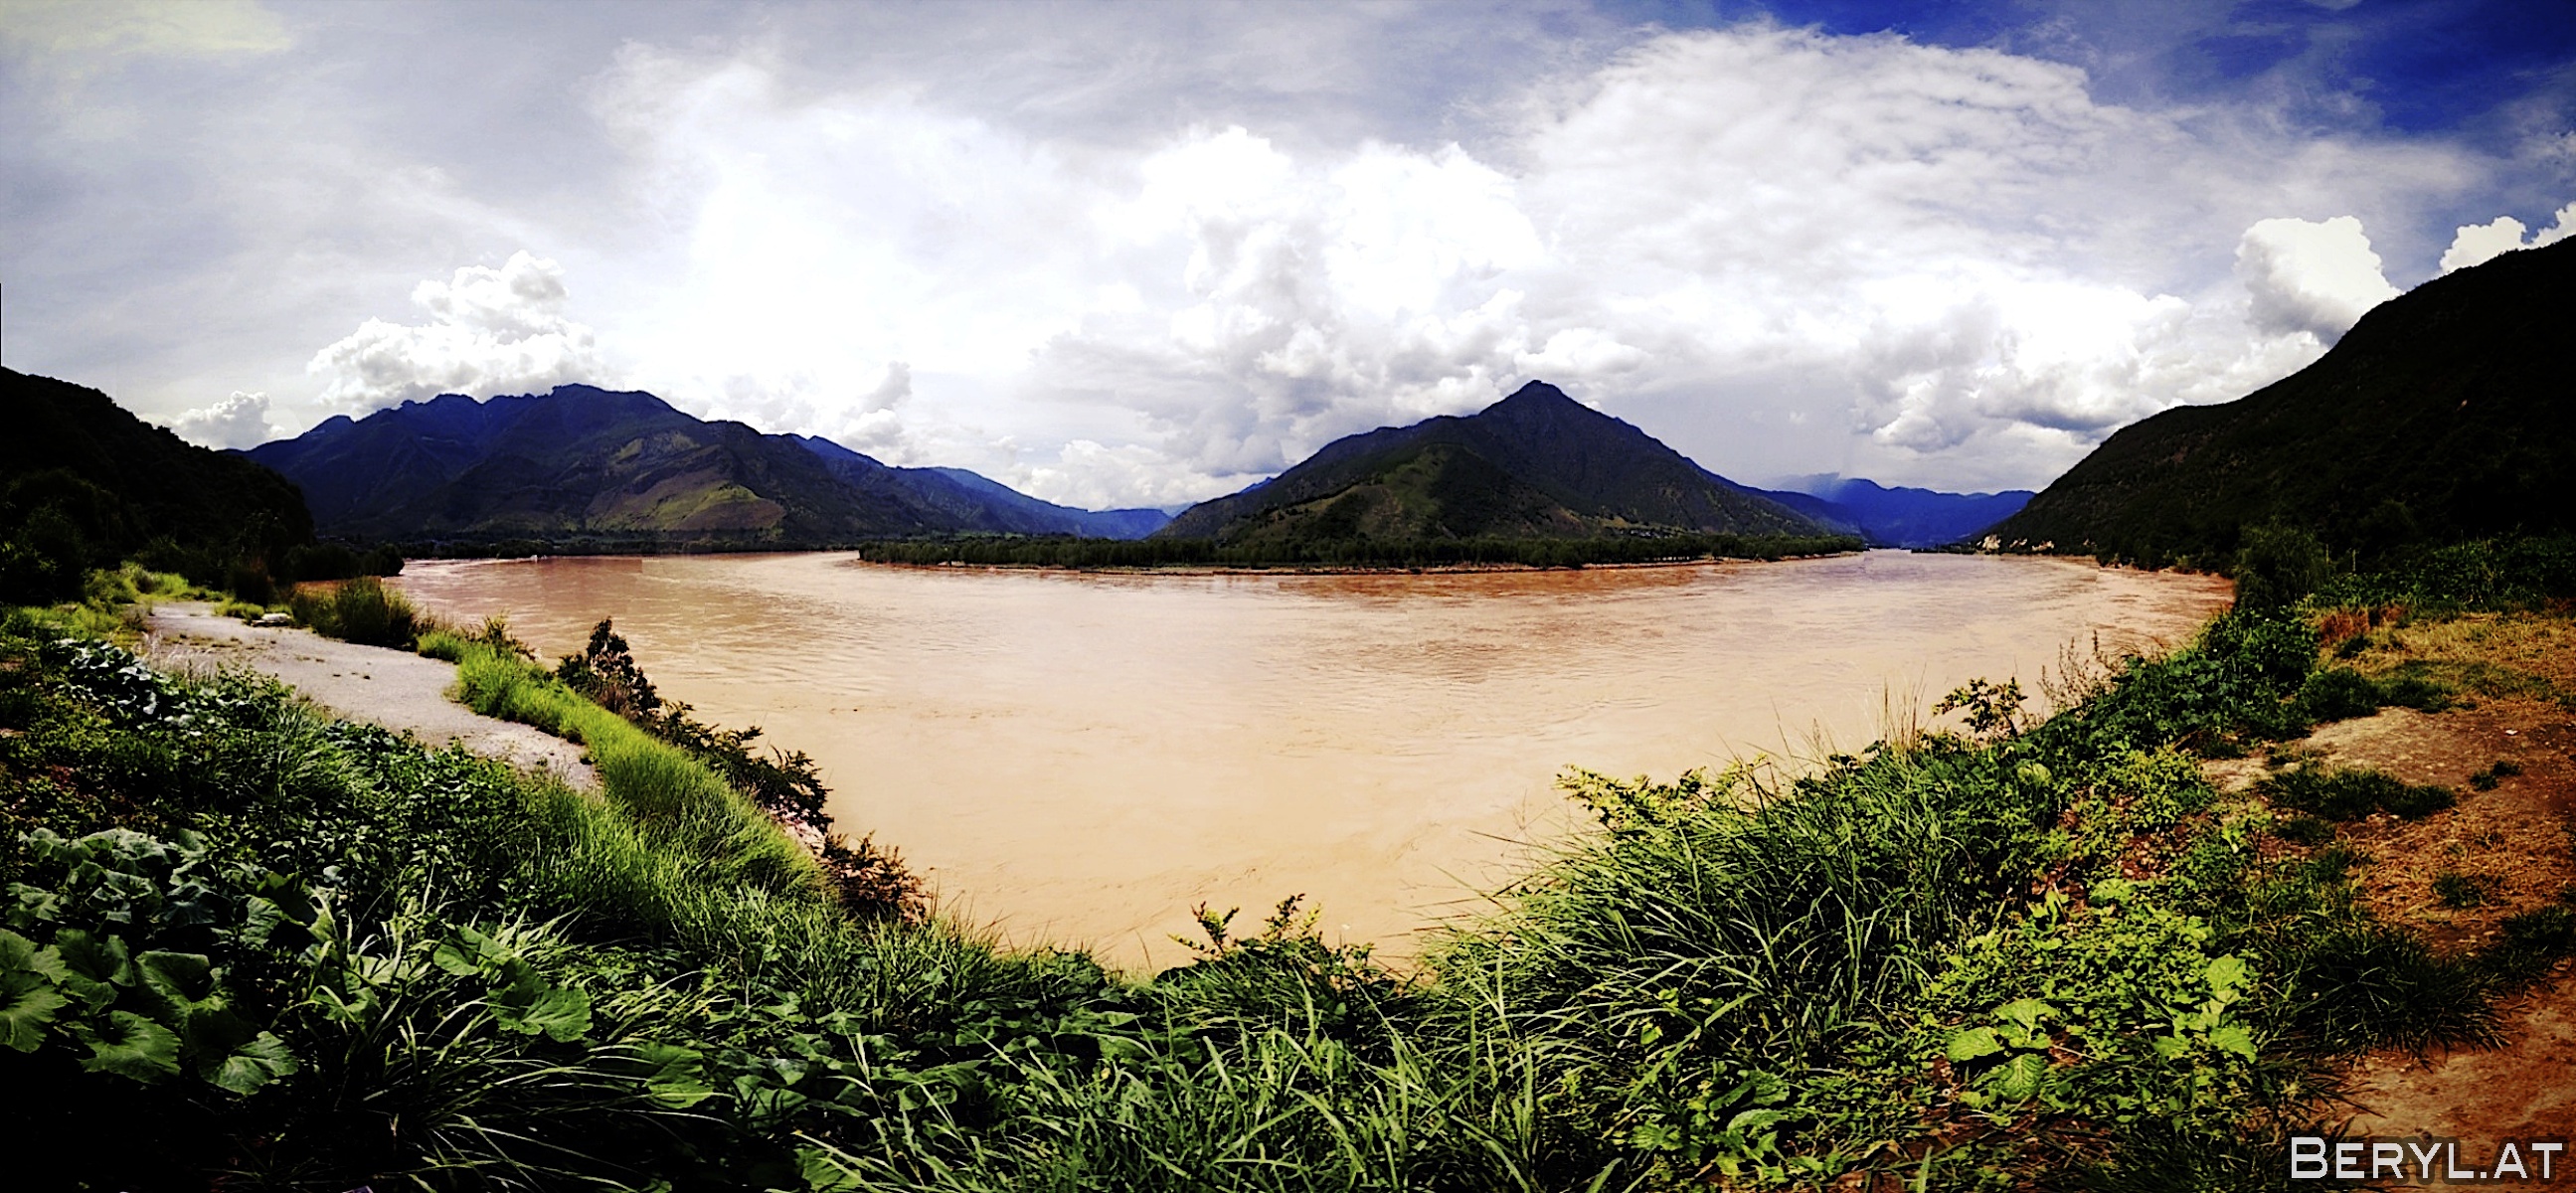
iphone, landscape, water, nature, wilderness, mountain, cloud, sky, morning, rain, hill, lake, town, old, valley, mountain range, clear, food, reflection, blue, reservoir, sunny, clearsky, plateau, iphone4s, yunnan, oldtown, iphoneography, loch, rural area, landform, geographical feature, mountainous landforms